Kailua, Hawaii

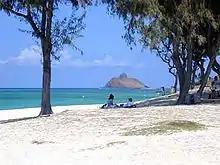
View across Kailua Beach to the offshore islet known as "Moku nui", one of Nā Mokulua off Lanikai

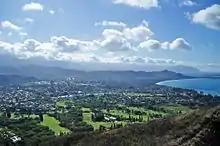
View of Kailua from the Kaiwa Ridge Trail (Keolu Hills)

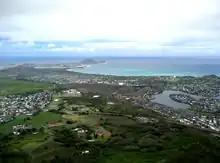
View of Kailua Town from Ahiki, the third peak of Olomana

Historically, most tourism on the island of O'ahu has centered around Waikiki and other tourism-designated areas. But tourism has also been a major economic force in Kailua, and tourism-related jobs have historically made up roughly one-third of total employment in Hawaii. The Obama family vacations, as well as coverage from various social media and travel sites, sparked new interest in Kailua as a tourist destination and led to an influx of tourists to Kailua. This influx led to pushback from some Kailua residents, prompting proposals of legislation to limit tourist activity there.